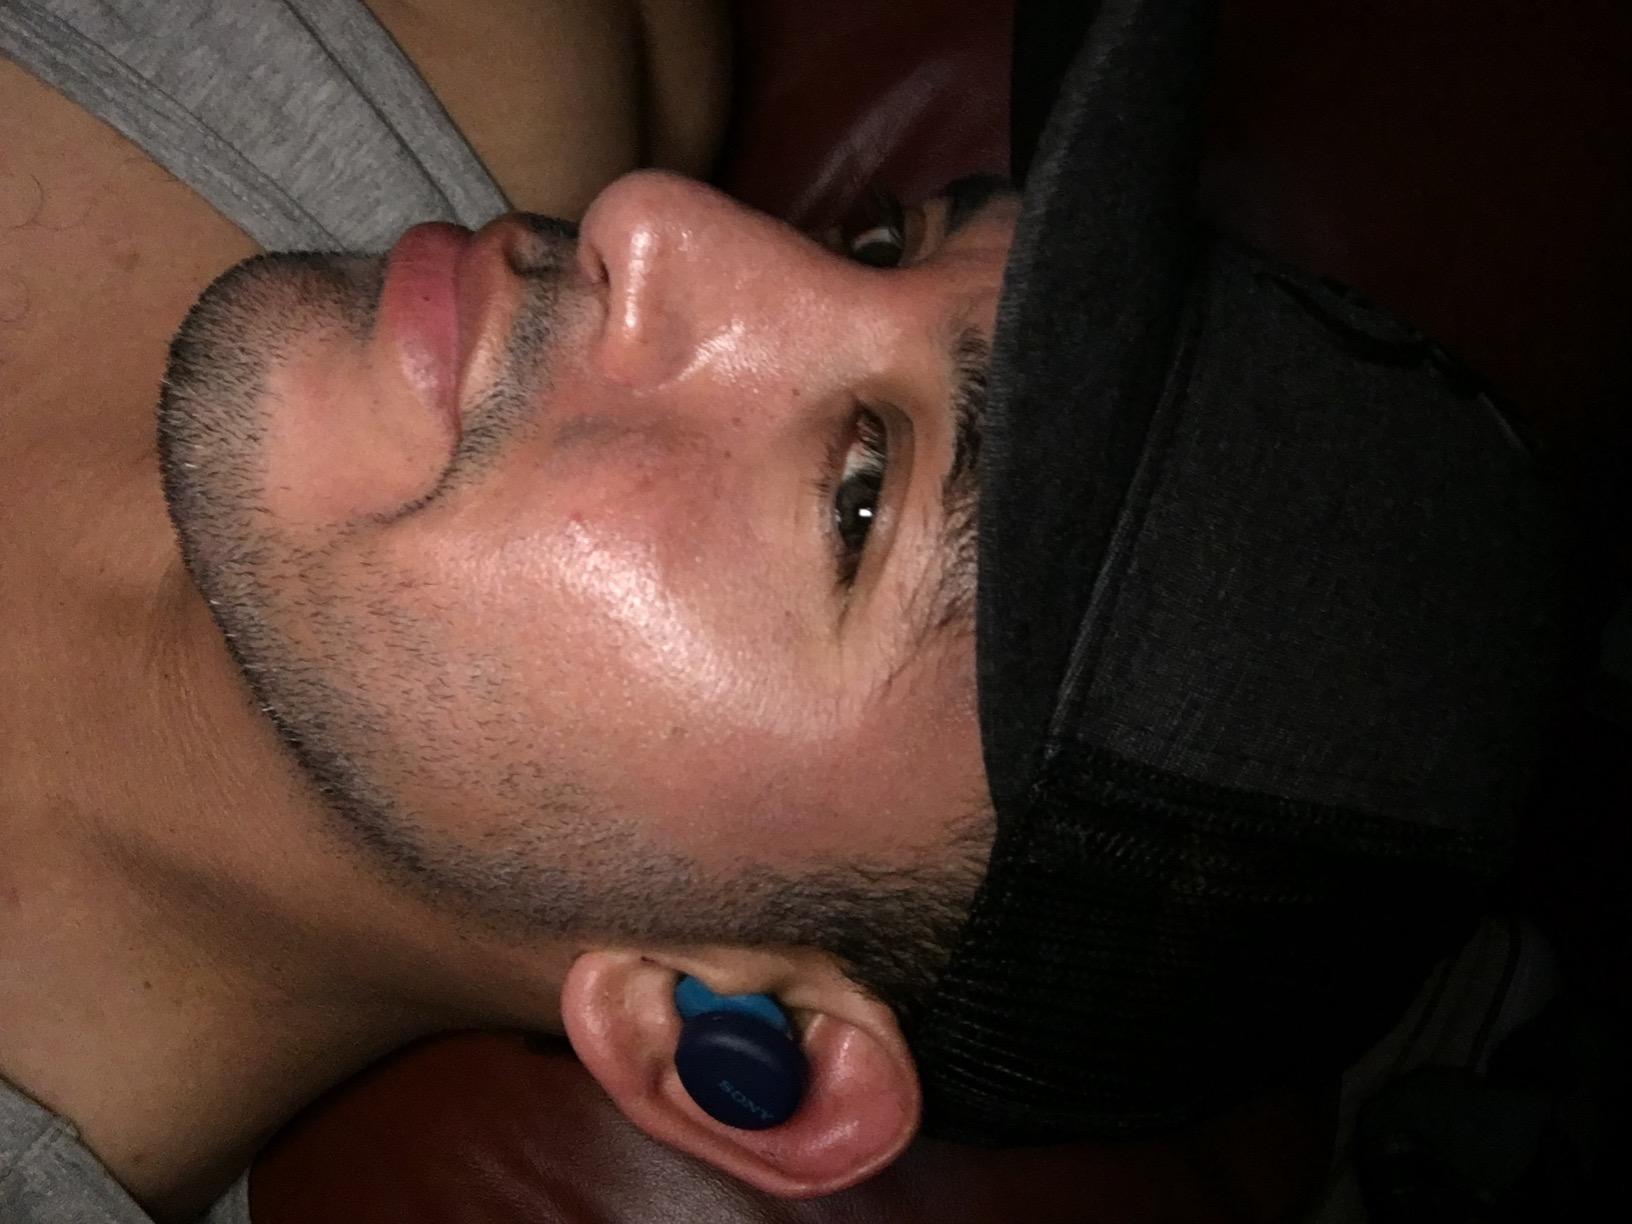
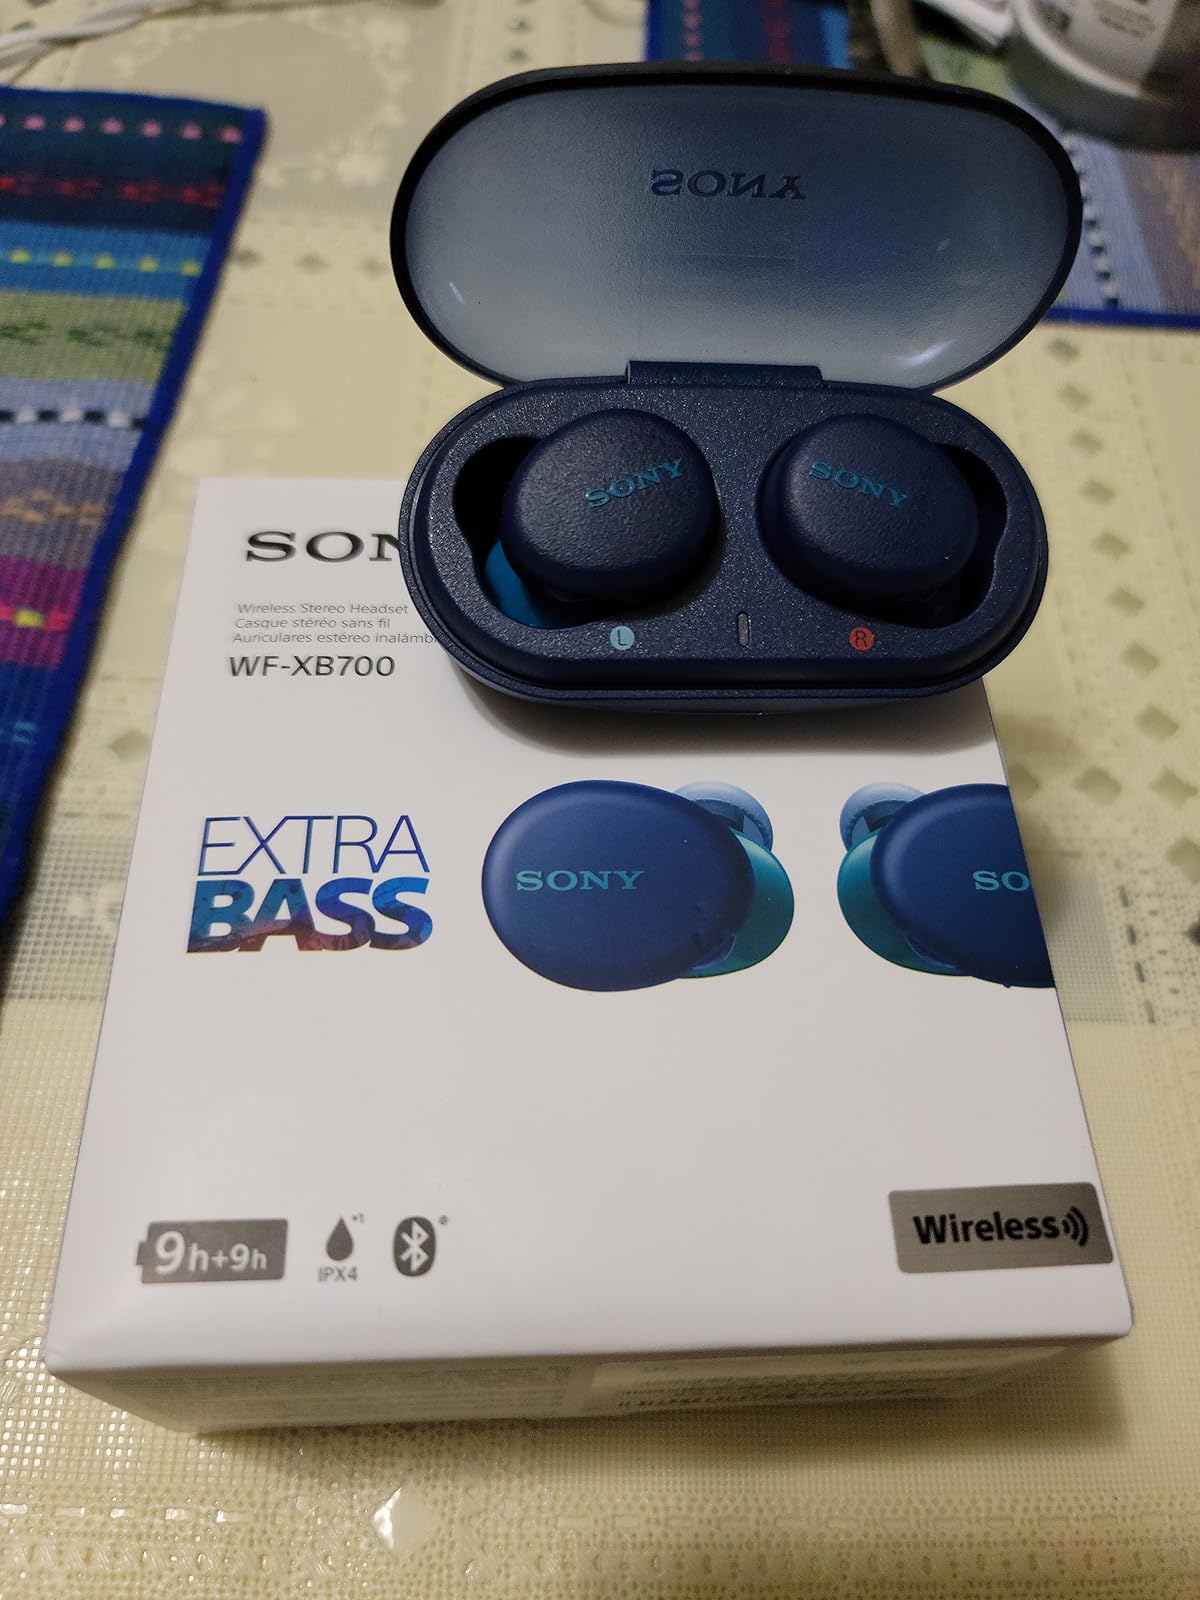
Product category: earbuds
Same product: yes